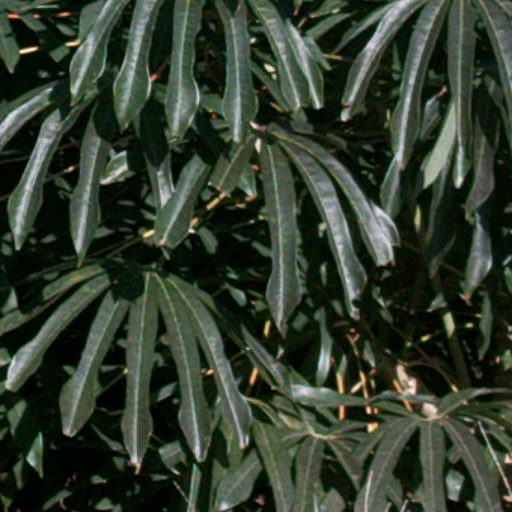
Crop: cassava